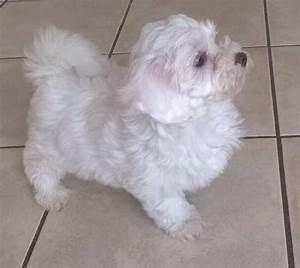
dog